Silicon Valley BART extension

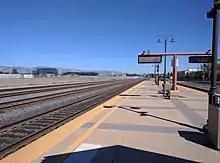
Site for planned Santa Clara BART station and Newhall Yard, taken in 2017 from the island platform of the Santa Clara Caltrain station. PayPal Park (then Avaya Stadium) can be seen in the background.

The final Downtown San Jose/Santa Clara leg has been planned through downtown San Jose to Santa Clara at an estimated cost of $6.8 billion. This third phase, long, is largely underground, featuring a tunnel. It would continue south from Berryessa, entering a tunnel to cross the Bayshore Freeway before continuing to a 28th Street/Little Portugal station on the city's "east side". From there, the tunnel would continue west under Santa Clara Street to a Downtown San Jose subway station, which would be an interchange station to VTA light rail lines on the surface at Santa Clara. The original proposal had additional subway stations between Alum Rock and Downtown at Civic Plaza/SJSU and Plaza de César Chávez, but these were consolidated into a single station to cut costs. The line would continue underground to the San Jose Diridon station, a transfer point to Amtrak, Caltrain, Altamont Corridor Express, VTA light rail and bus, and the planned California High-Speed Rail system. The proposed BART subway station would be named "Diridon" to match. The extension would then surface and continue to the site of the current Santa Clara Caltrain Station. A BART maintenance yard would also be created at Newhall as part of this phase, using land just south of Santa Clara station that was purchased by VTA from Union Pacific. Like the Berryessa Extension, it would be built by VTA, but operated by BART.